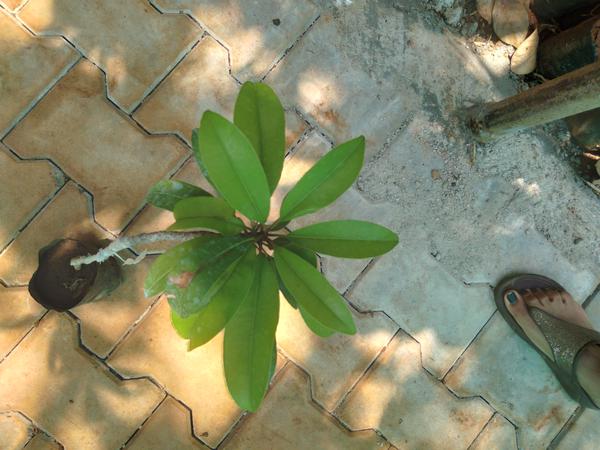
Plant: Sapota